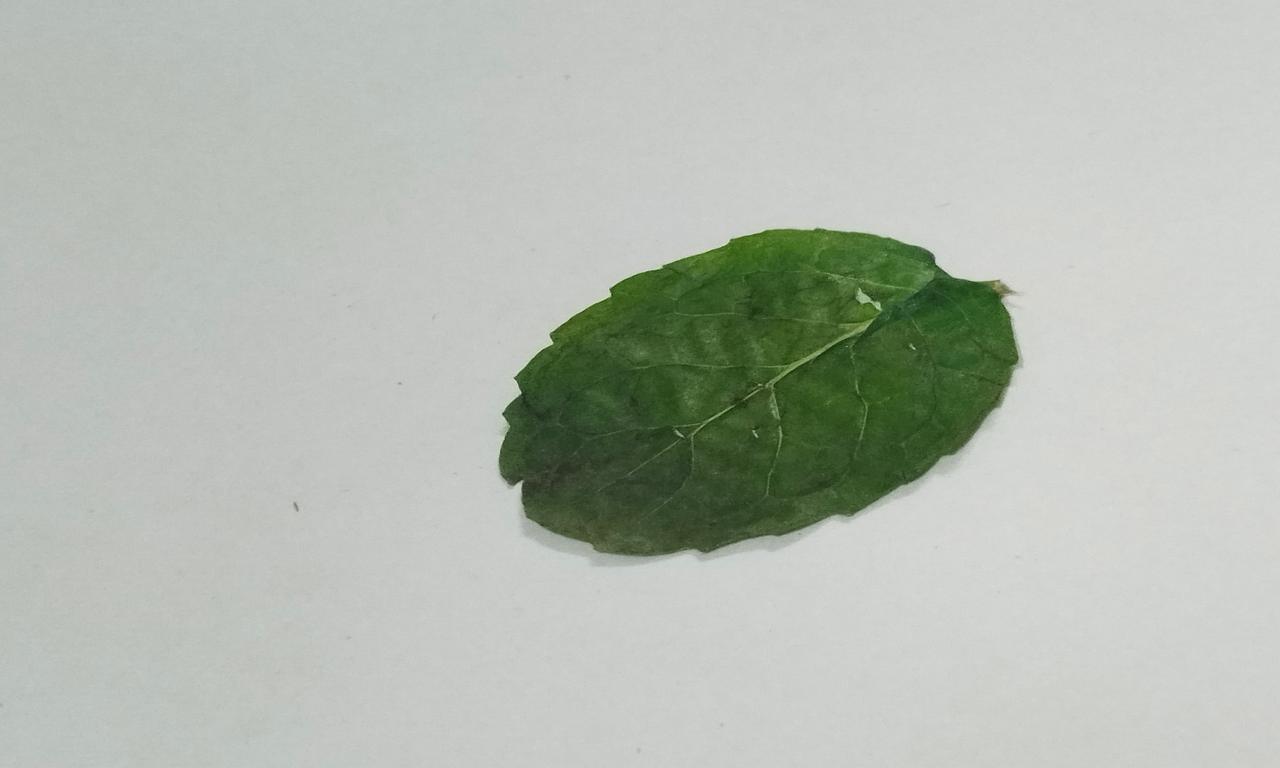
Label: Dried